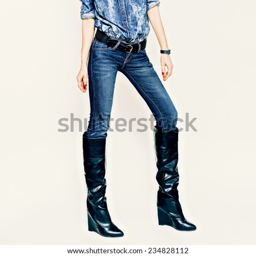
person in garment and boots on a white background